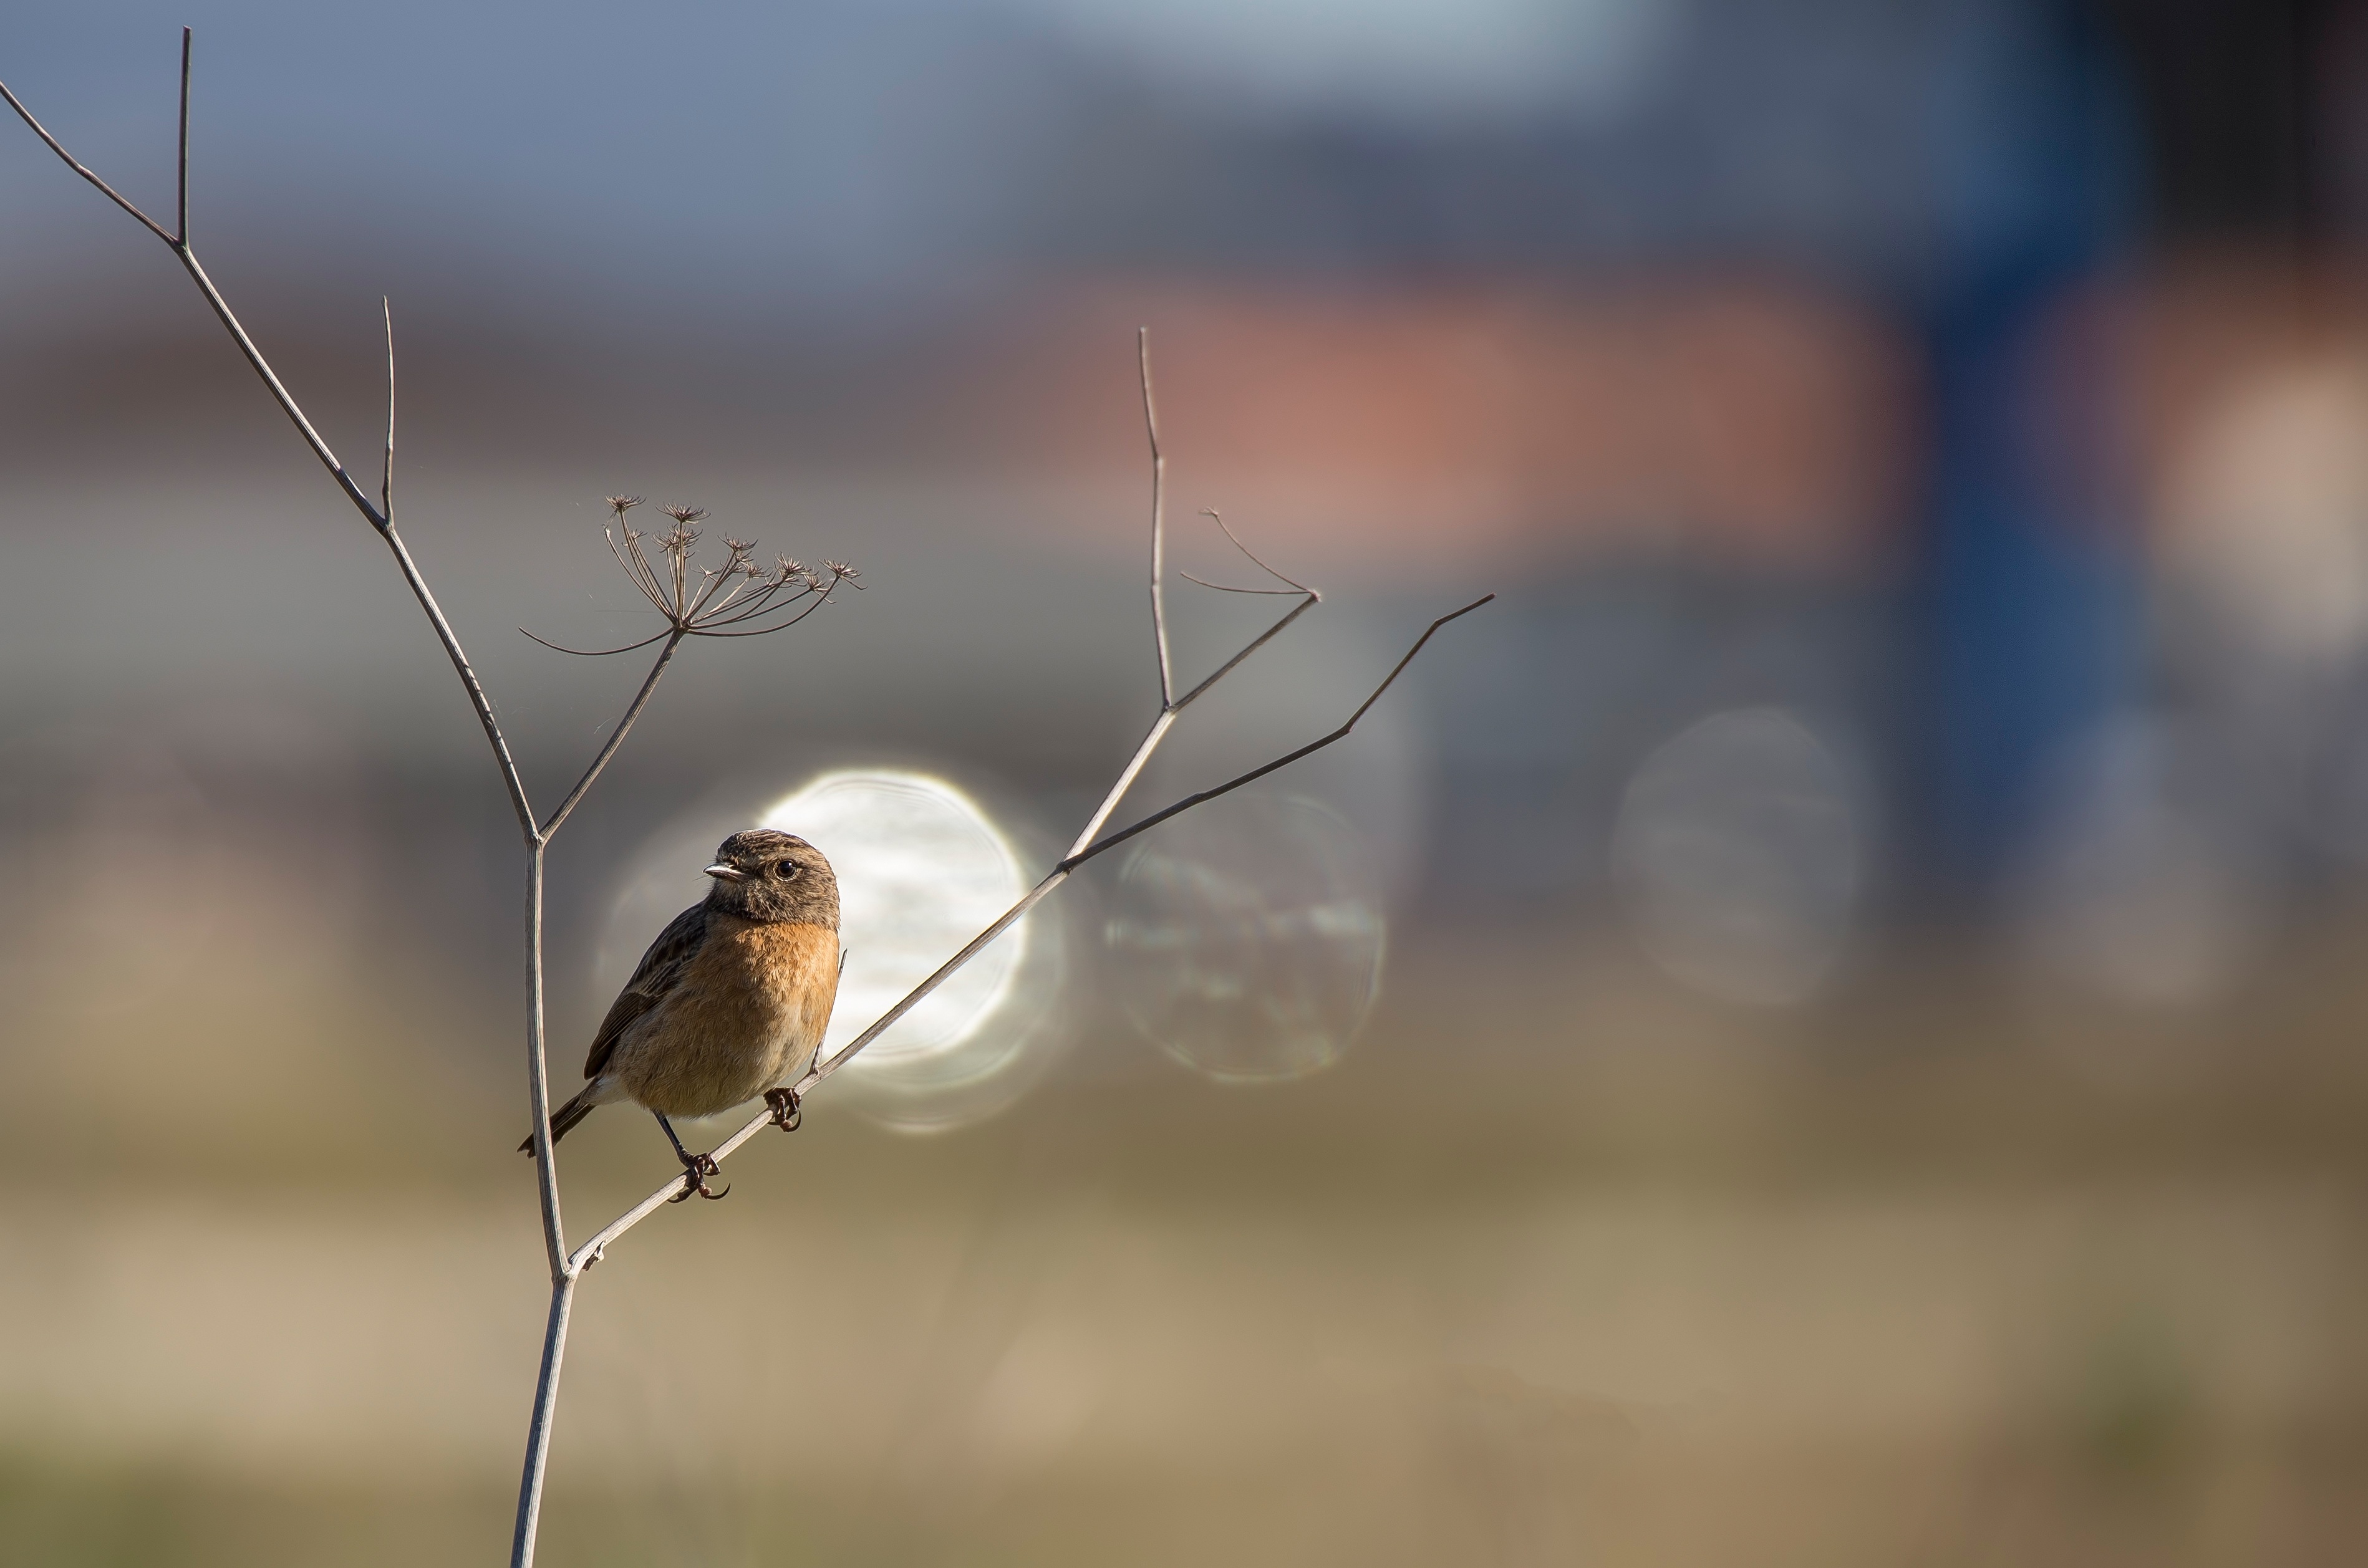
tree, nature, branch, bird, wing, morning, wildlife, fauna, close up, birds, feathers, wings, animals, ave, macro photography, stonechat, letdown, old world flycatcher, perching bird, animal migration